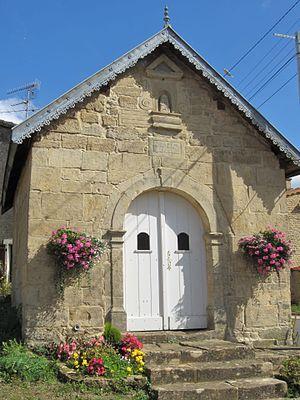
Cet article liste le patrimoine religieux en Meurthe-et-Moselle.
Baslieux est une commune française située dans le département de Meurthe-et-Moselle, en région Grand Est.